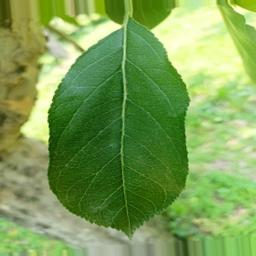
Label: Healthy